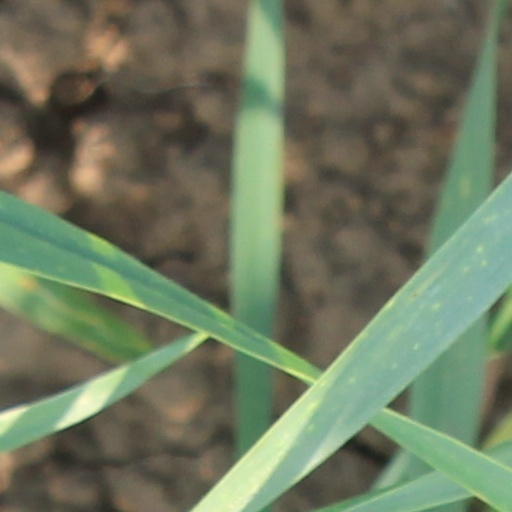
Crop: wheat